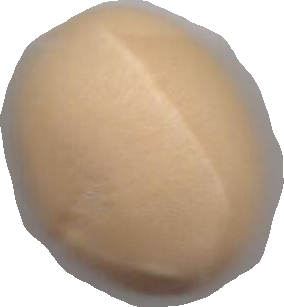
Variety: Grobogan